USS Parrott

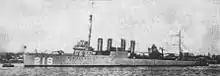
"Parrott" in the early 1920s.

Reassigned to the Asiatic Fleet, "Parrott" departed Philadelphia 3 January 1925 for Pearl Harbor via the Panama Canal Zone and San Diego. She made a training stop at Pearl Harbor on 27 April and proceeded on 29 May, via Midway, to join the Fleet at Chefoo, China 14 June. Because of unsettled conditions in China "Parrott", with other units, sailed to Shanghai and put ashore a landing force. "Parrott" remained in the area until 31 July, and returned 10 September to Shanghai for duty with the Yangtze River Patrol until 16 October when she departed for the Philippines.